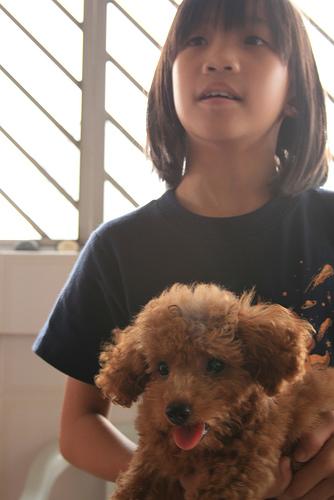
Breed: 2925-n000114-toy_poodle